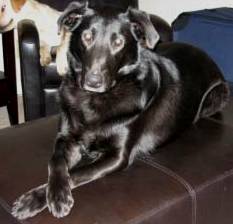
Label: dog